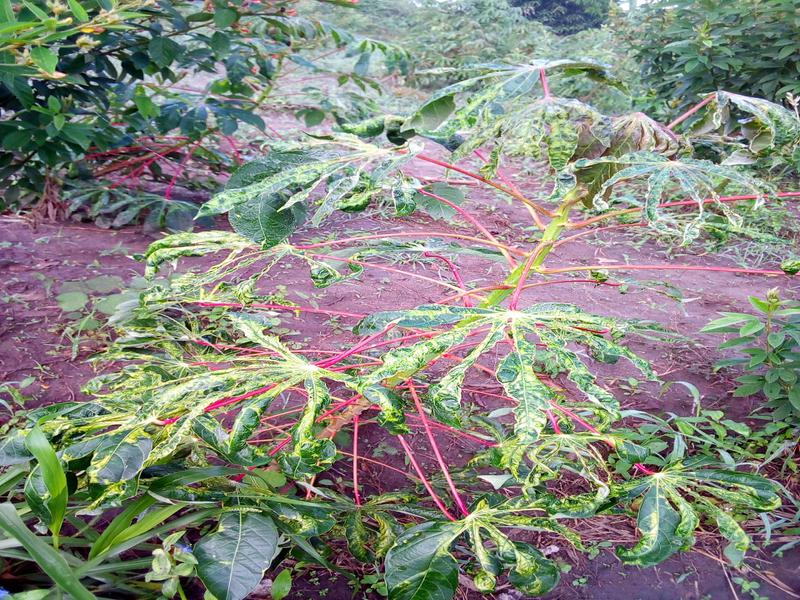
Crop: cassava
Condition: mosaic_disease